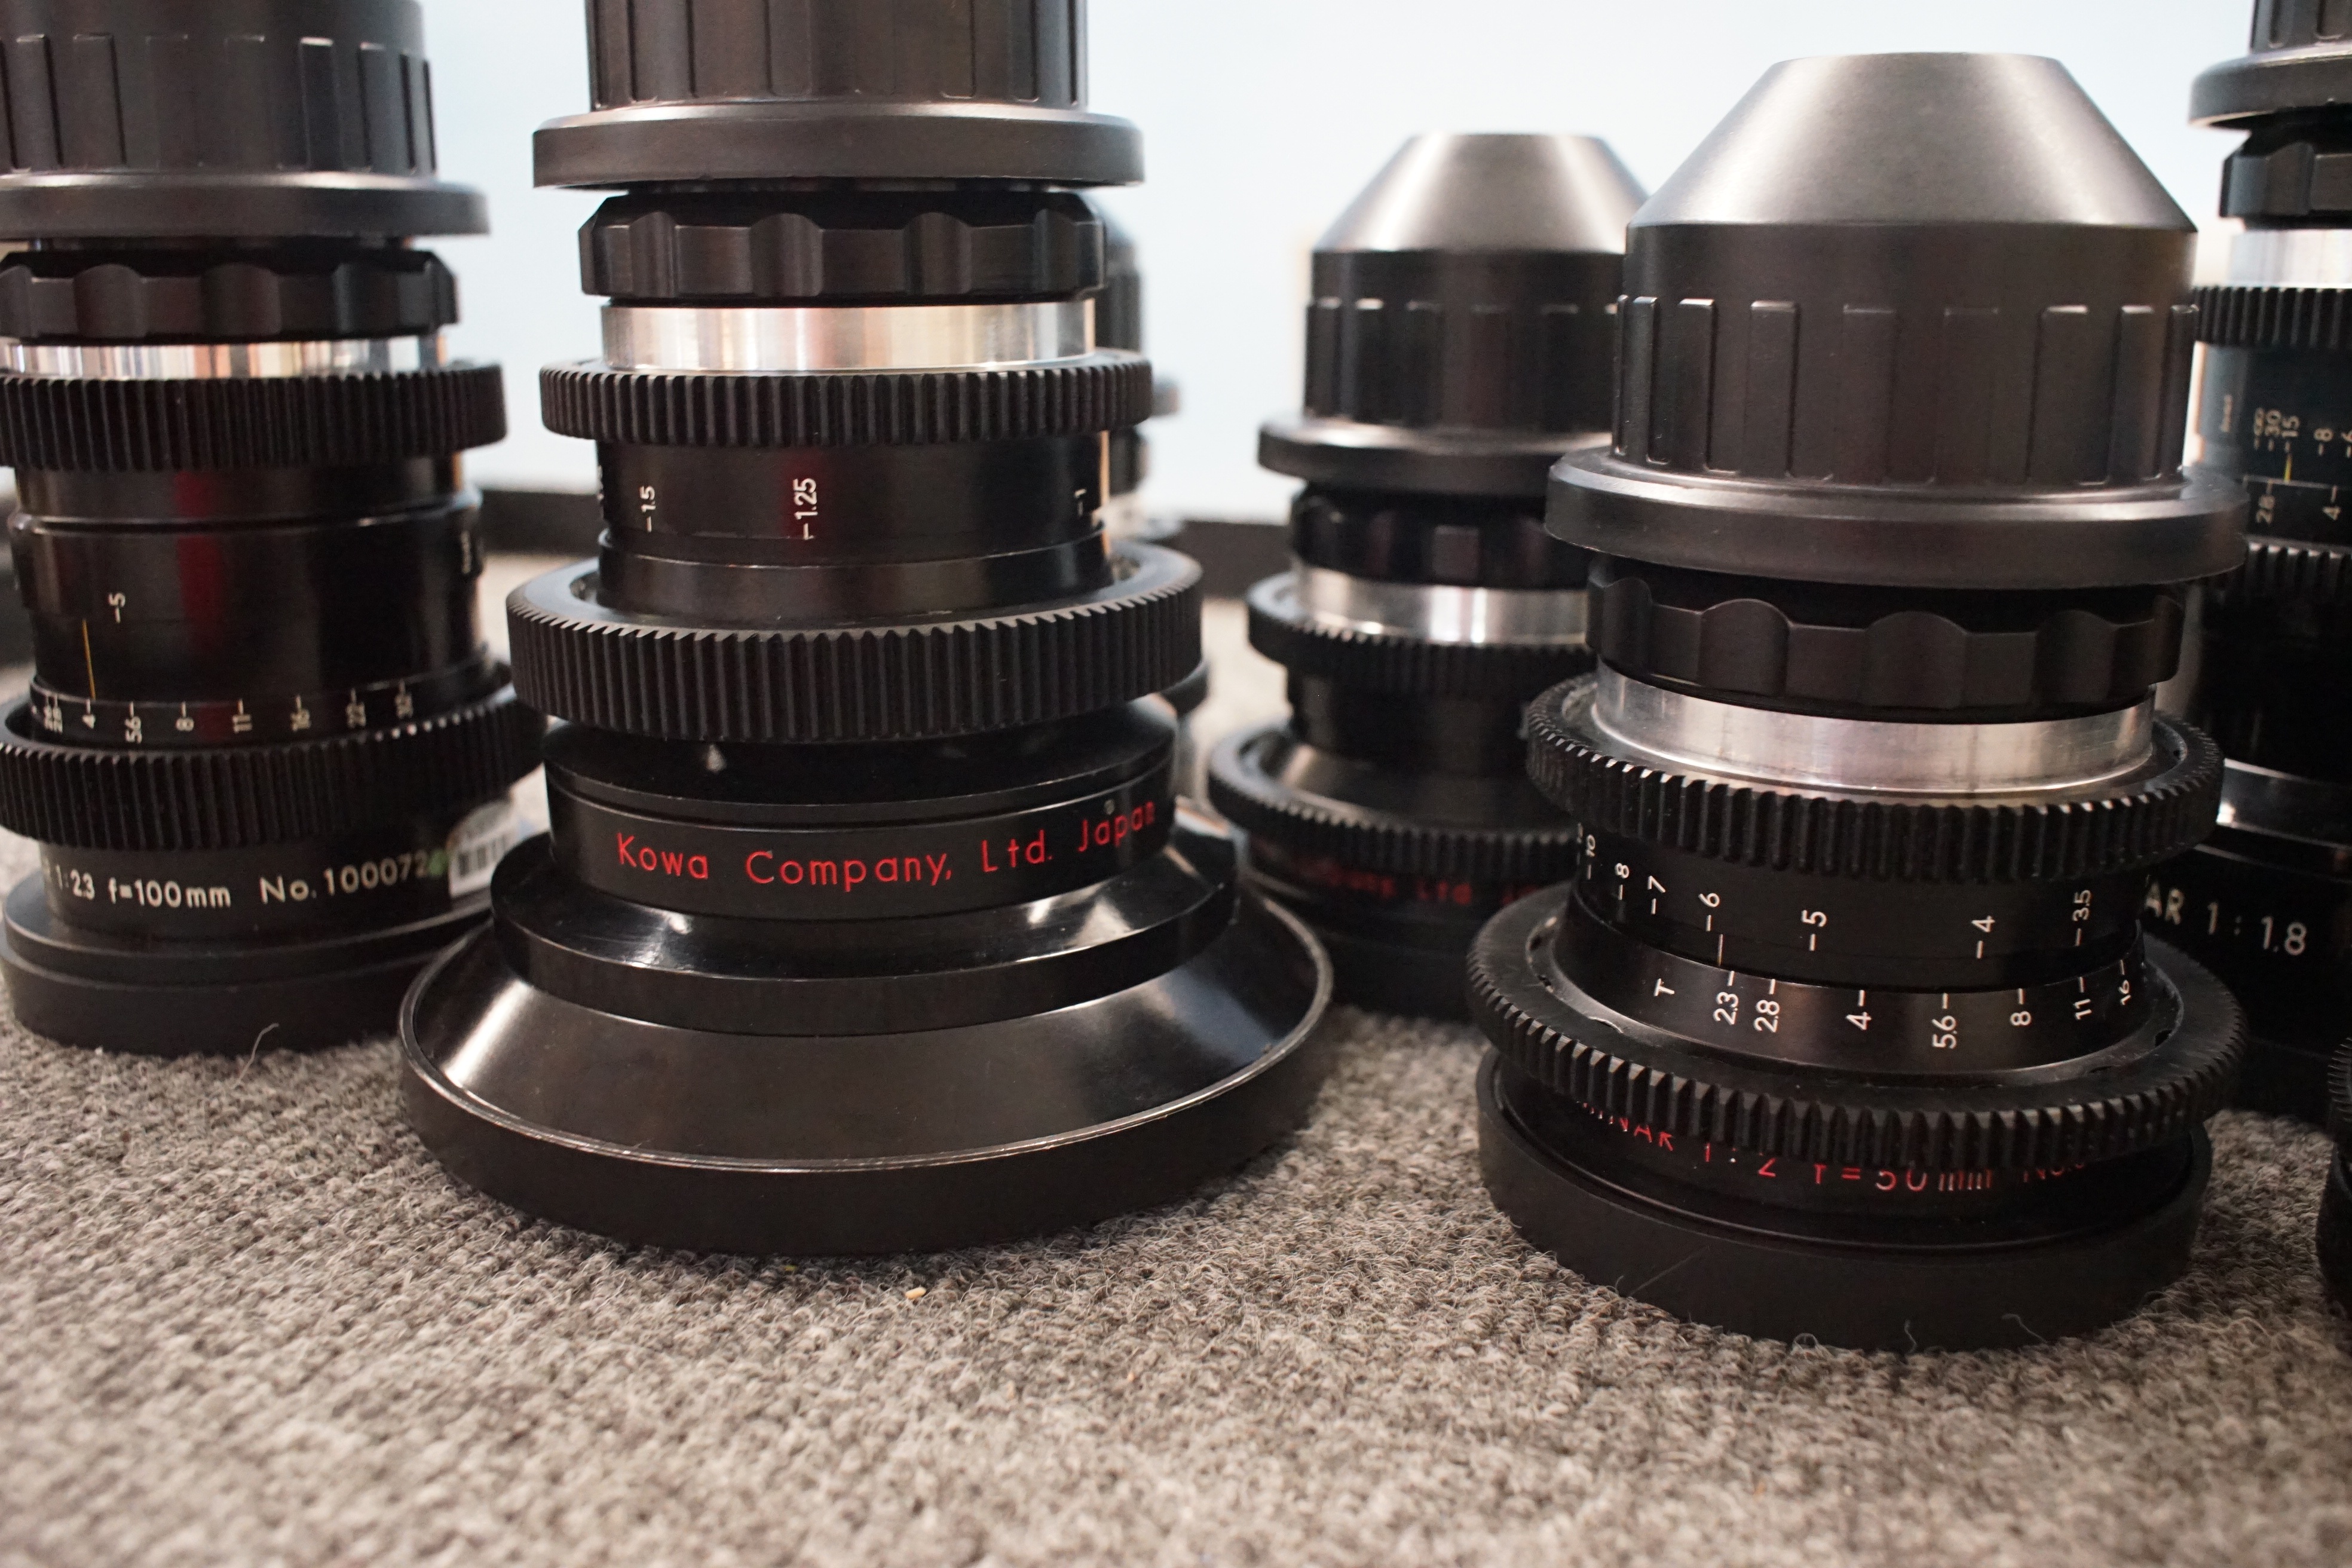
camera, wheel, lens, product, video, camera lens, take photo, man made object, cameras optics, teleconverter